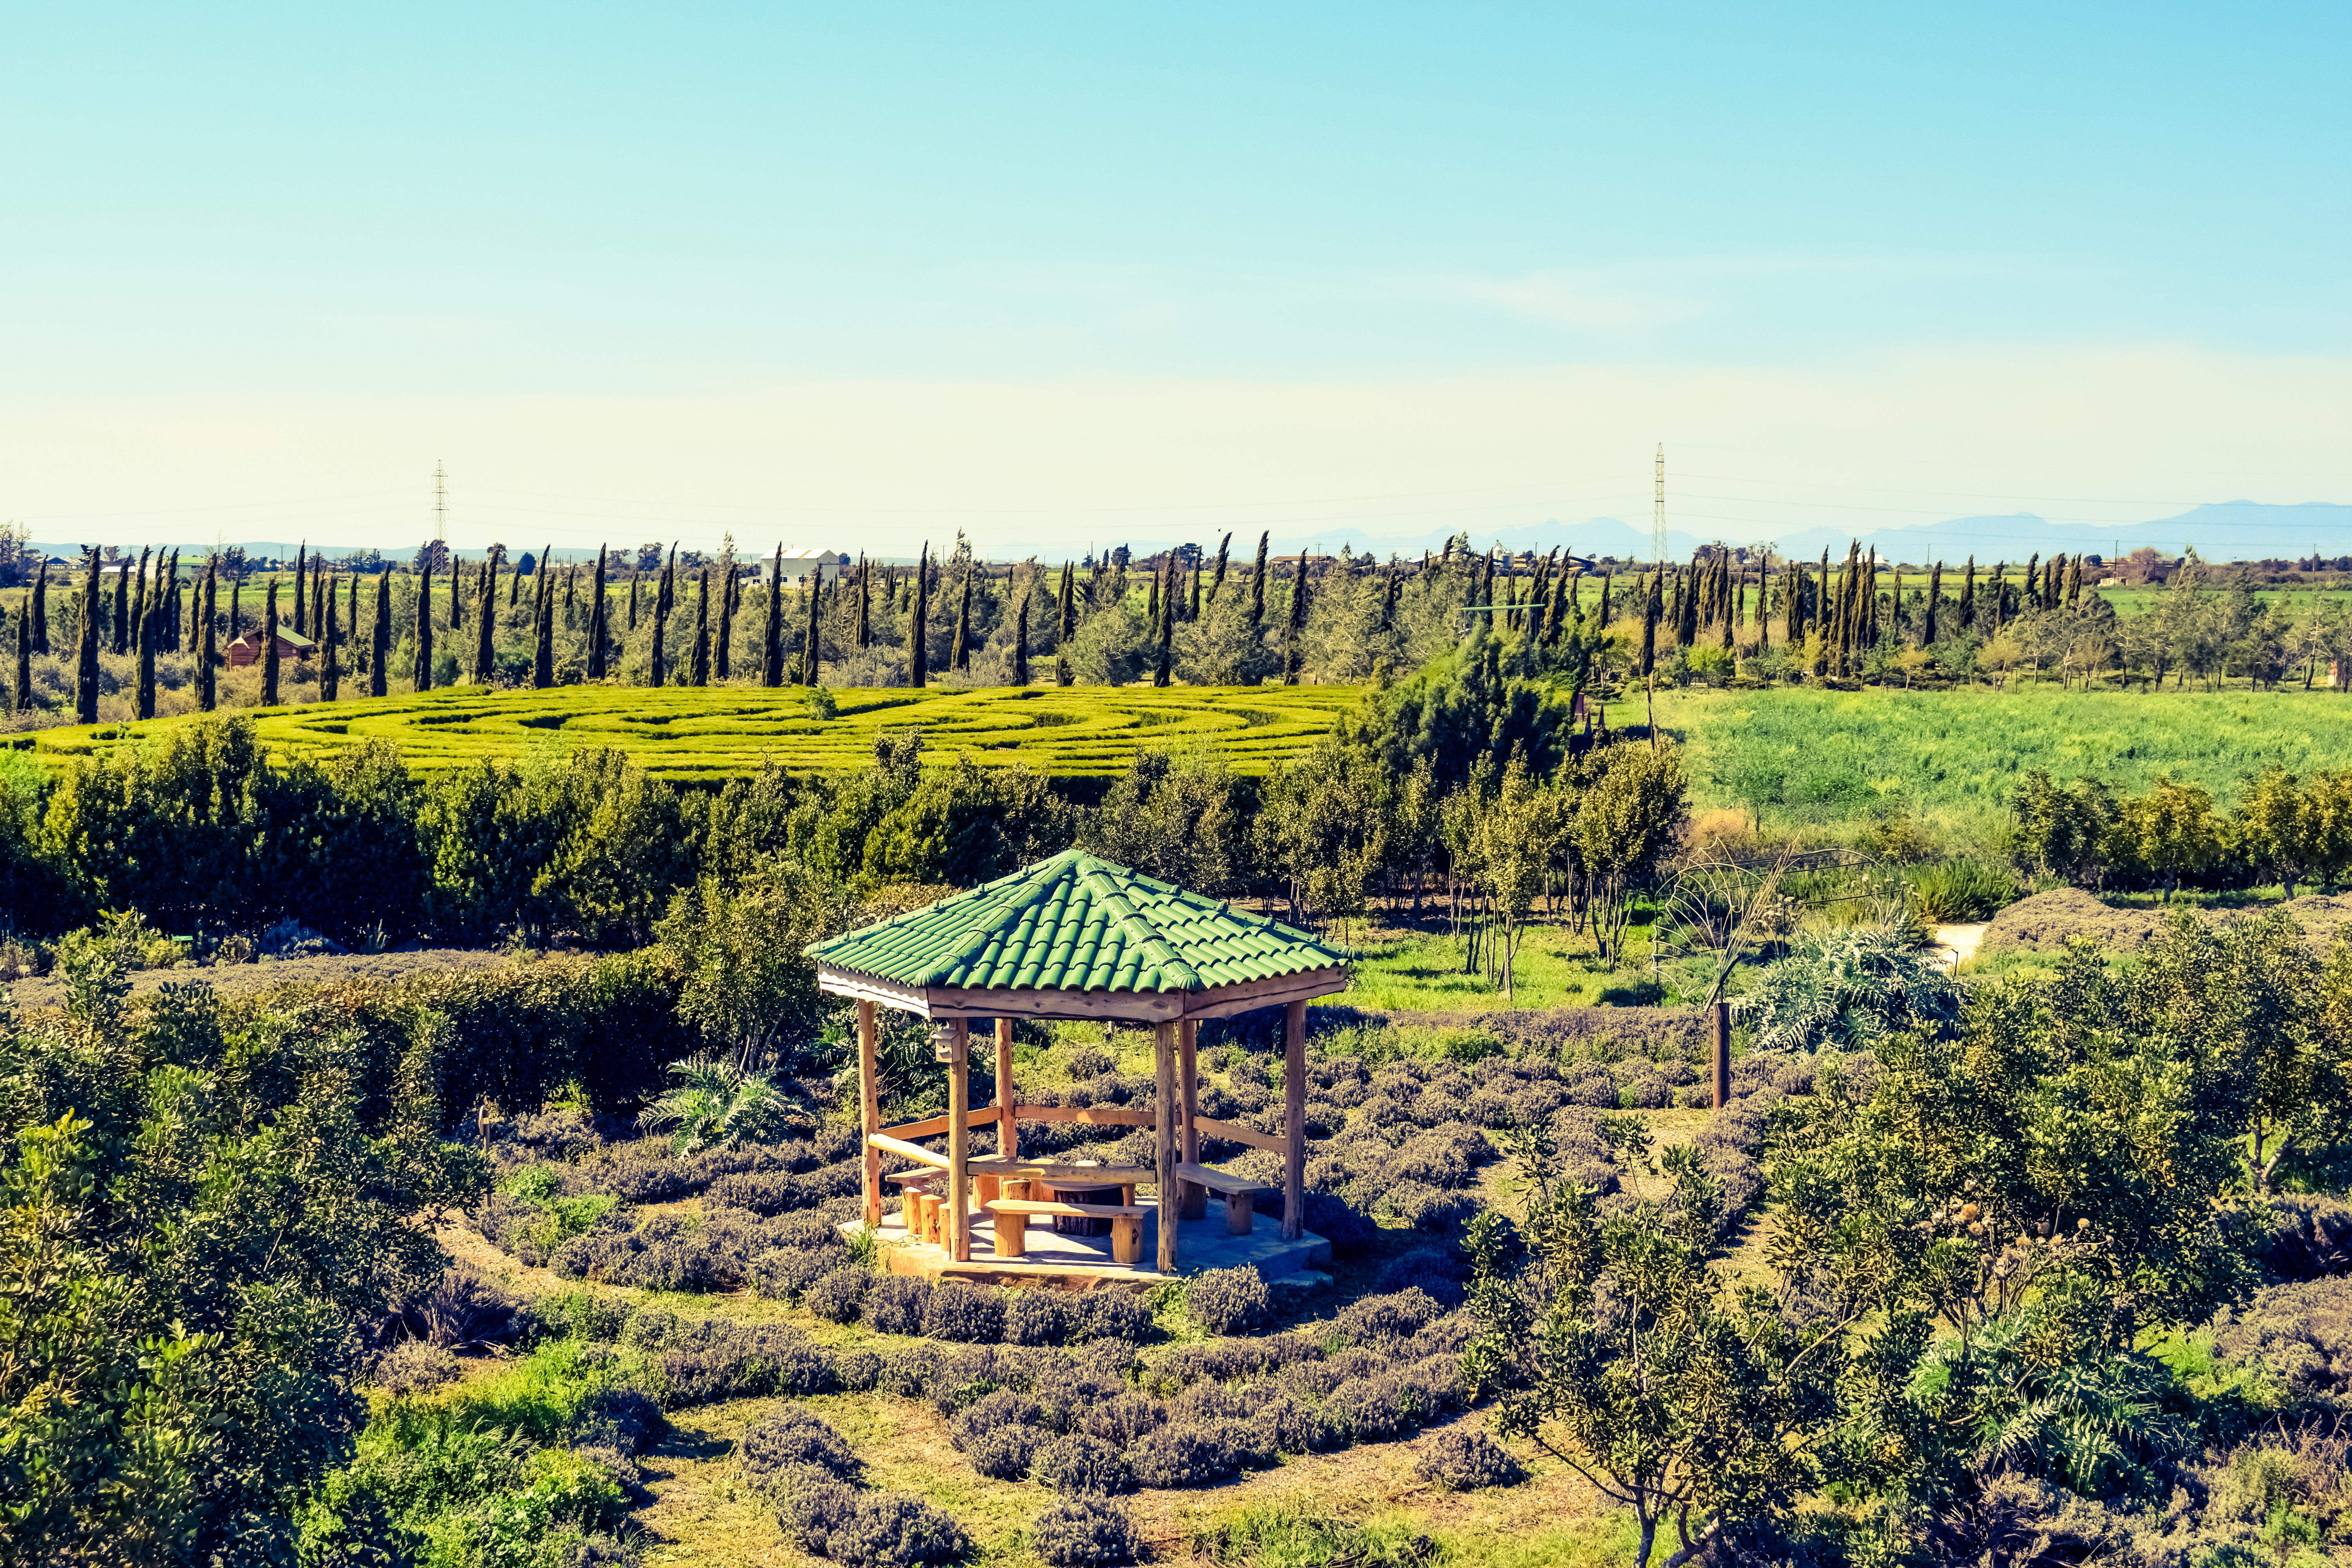
landscape, tree, field, hill, village, scenery, attraction, agriculture, garden, tourism, trees, kiosk, estate, ecosystem, cyprus, rural area, aerial photography, avgorou, human settlement, cyherbia, botanical gardens and maze